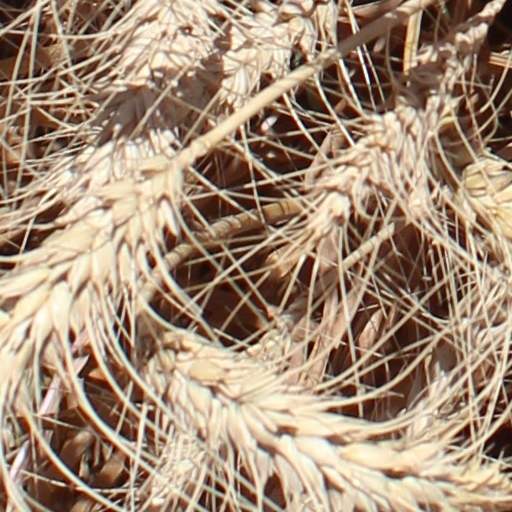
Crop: wheat